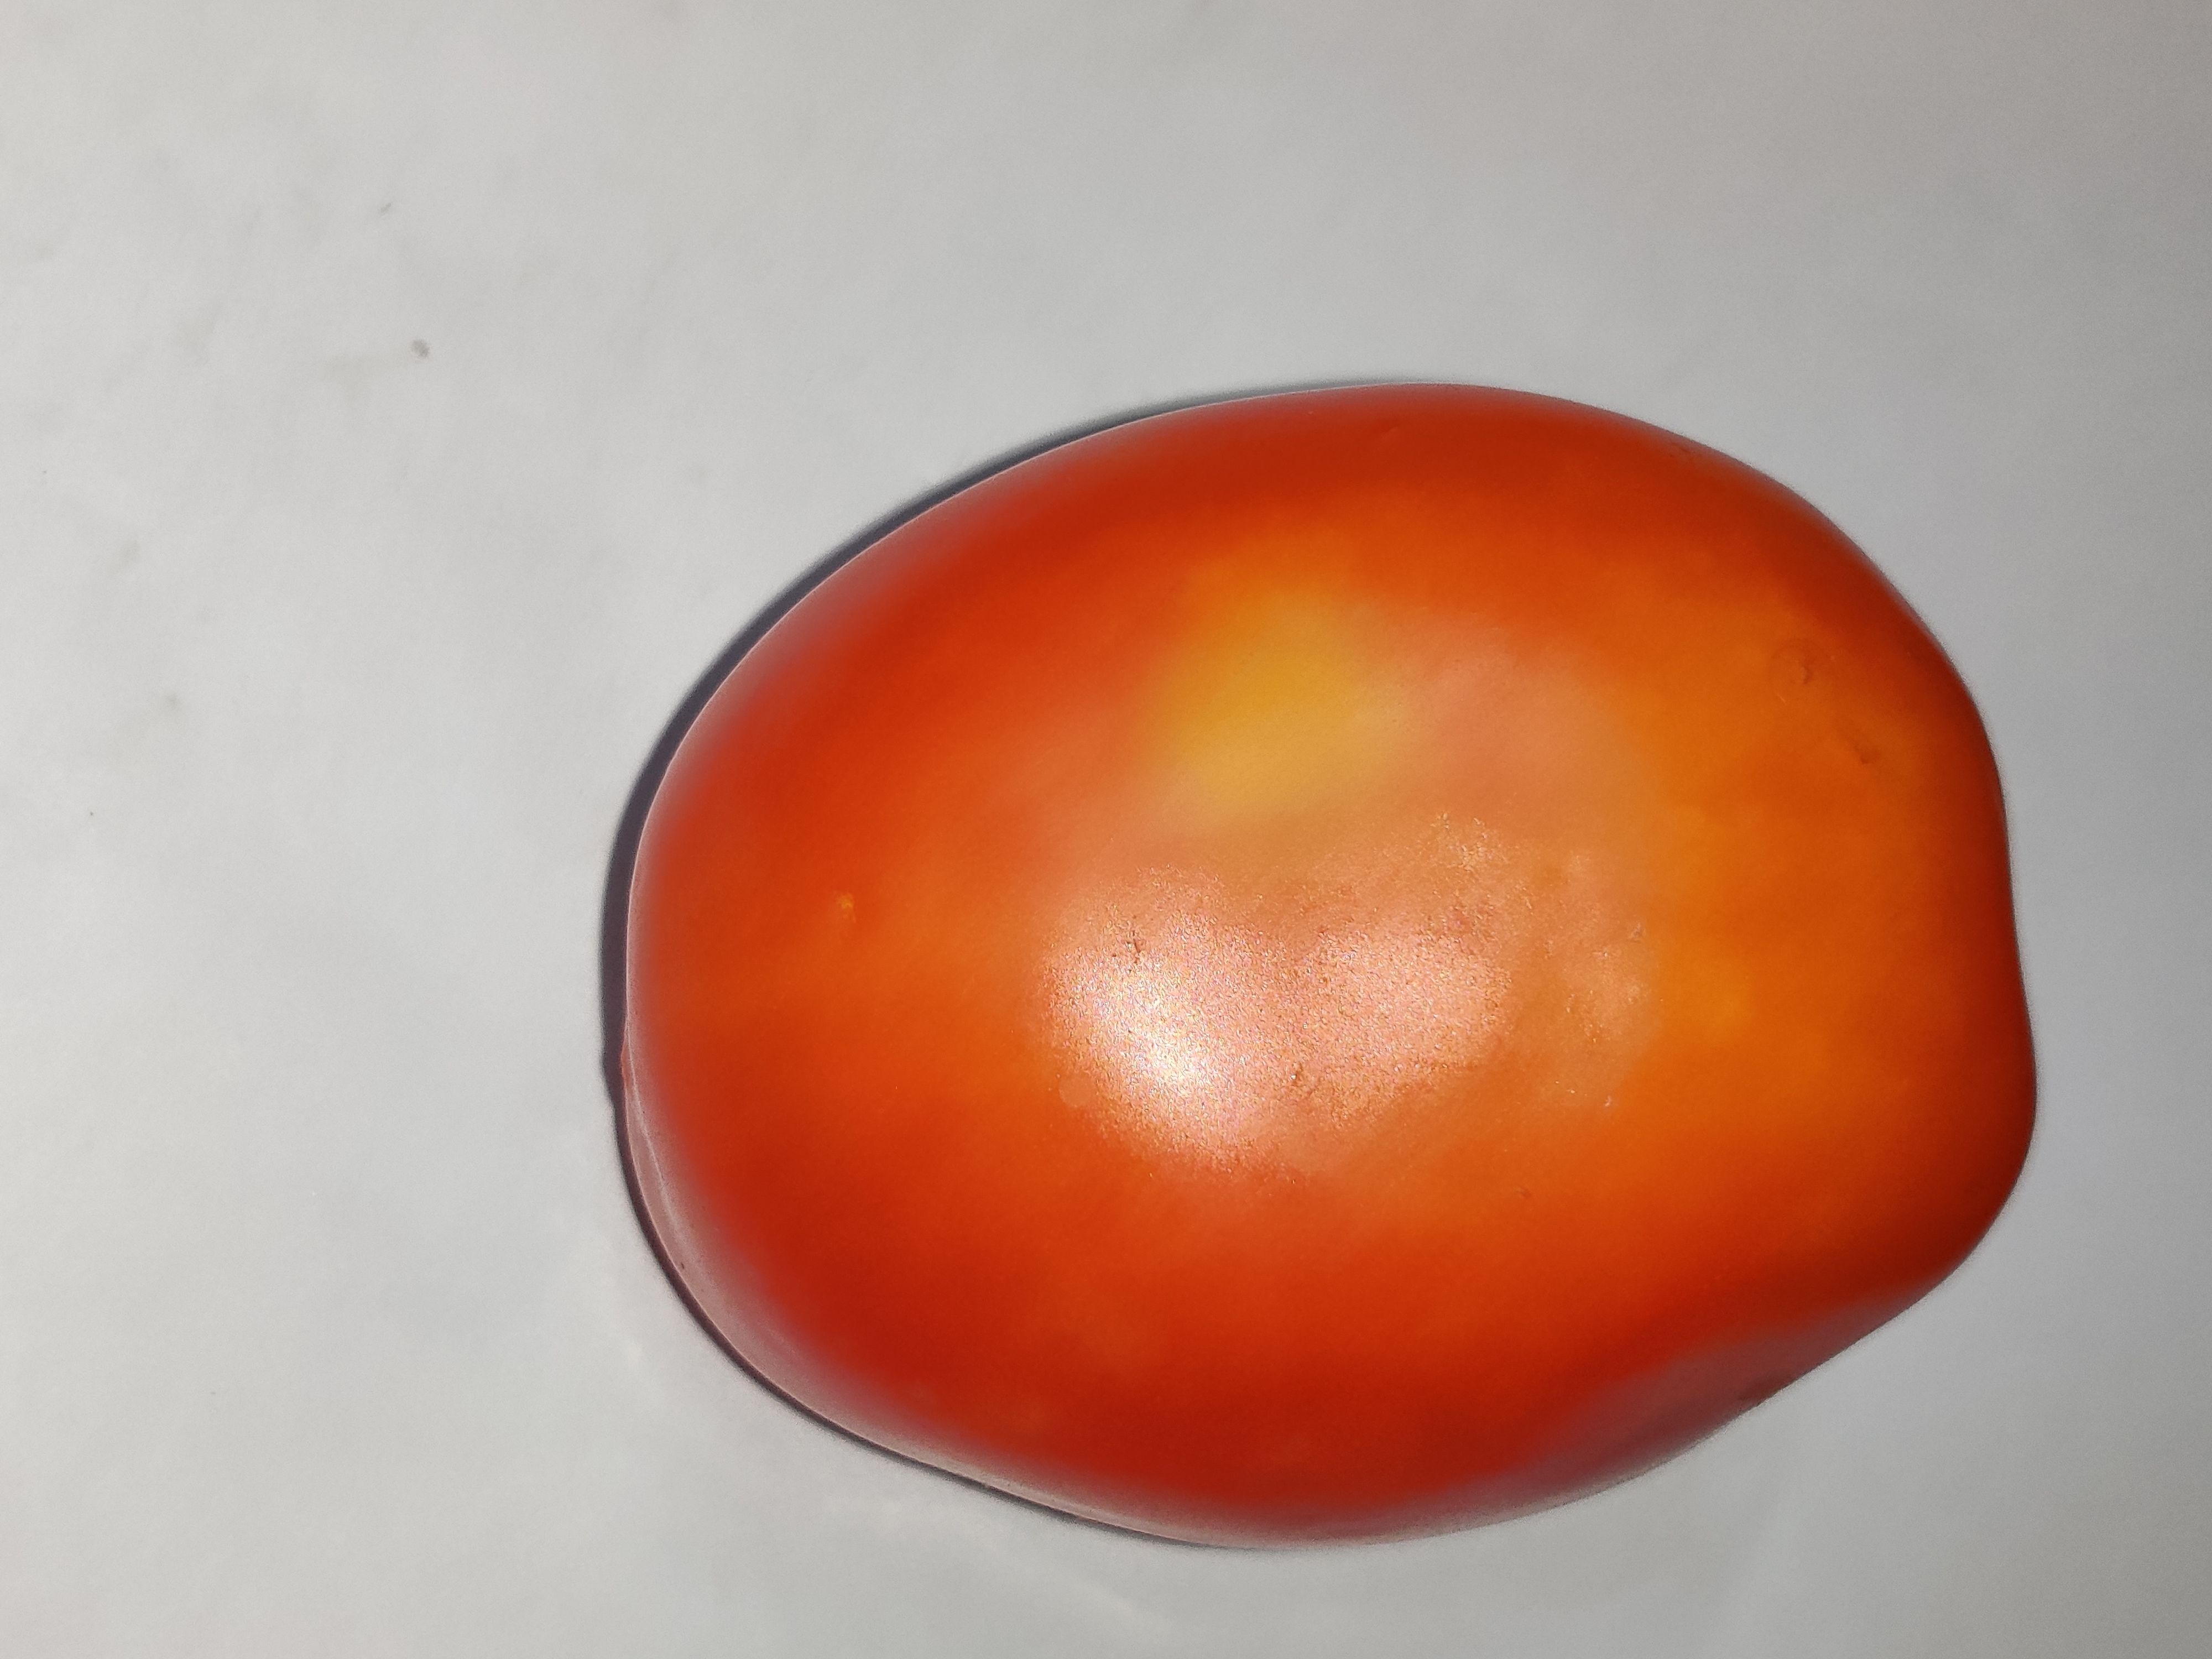
Fruit: tomatoes
Grade: 1st-grade